Ahuntsic (federal electoral district)

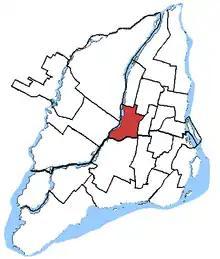
Ahuntsic in relation to other Quebec federal electoral districts (2003 boundaries)

Ahuntsic was a federal electoral district in Quebec, Canada, that was represented in the House of Commons of Canada from 1968 to 1979 and from 1988 to 2015.